Degory Priest

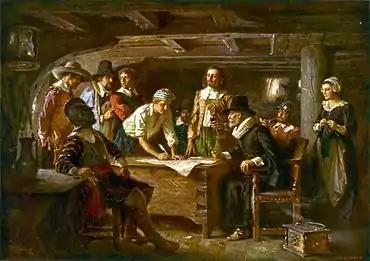
"Signing the Mayflower Compact 1620", a painting by Jean Leon Gerome Ferris, 1899

Degory Priest departed Plymouth, England, aboard the "Mayflower" on September 6/16, 1620. The small, 100-foot ship had 102 passengers and a crew of about 30-40 in extremely cramped conditions. By the second month out, the ship was being buffeted by strong westerly gales, causing the ship‘s timbers to be badly shaken with caulking failing to keep out sea water, and with passengers, even in their berths, lying wet and ill. This, combined with a lack of proper rations and unsanitary conditions for several months, contributed to illness that would be fatal for many, especially the majority of women and children. On the way, there were two deaths, a crew member and a passenger, but the worst was yet to come after arriving at their destination when, in the space of several months, almost half the passengers perished in cold, harsh, unfamiliar New England winter.